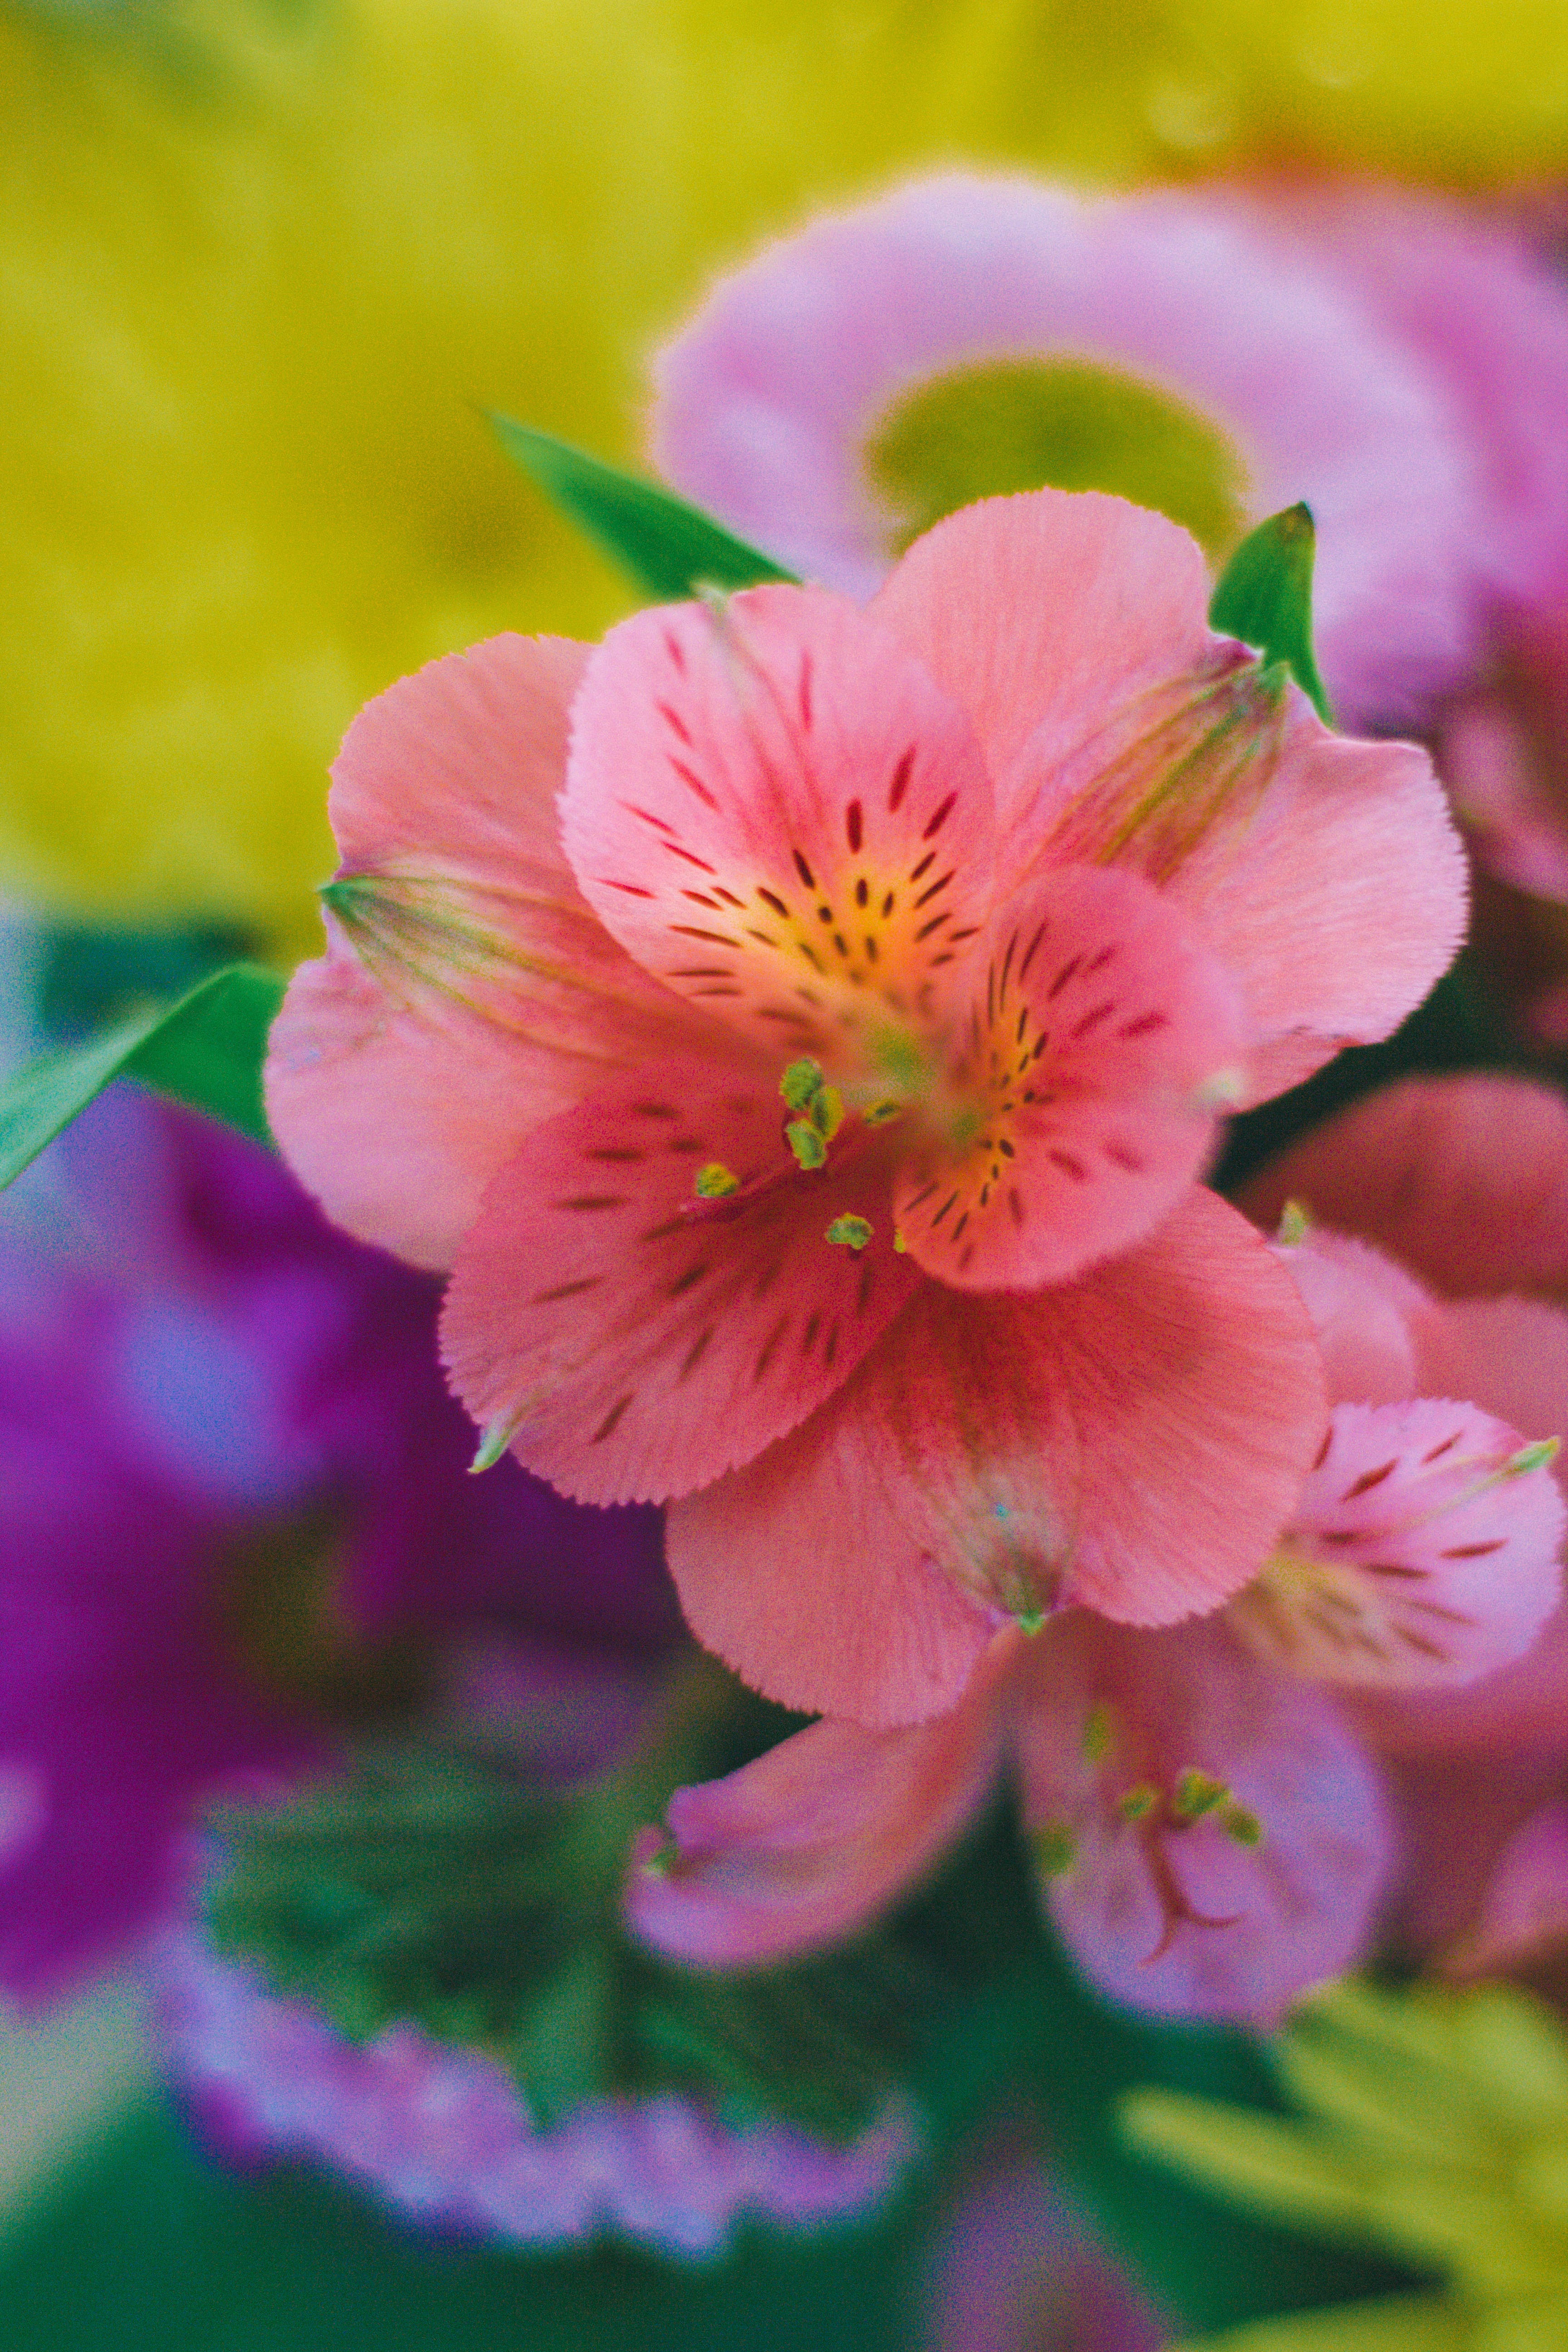
blossom, plant, flower, petal, pink, flora, wildflower, macro photography, flowering plant, rose family, land plant